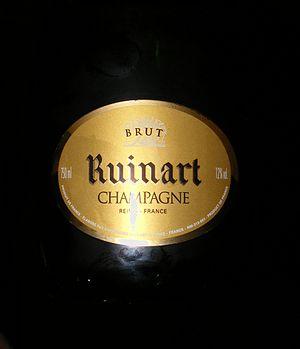
Bouteille de champagne Ruinart
Champagne Ruinart est une maison de Champagne fondée en 1729 à Épernay par Nicolas Ruinart, le neveu du moine bénédictin Dom Thierry Ruinart. Elle est la première et la plus ancienne maison de Champagne. Elle est exploitée par la société MHCS qui détient aussi les marques Moët et Chandon, Krug et Veuve Clicquot.